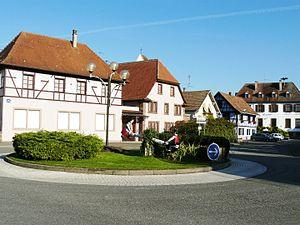
Centre du village et juchés sur une balançoire Hansel et Gretel
Diebolsheim est une commune française située dans le département du Bas-Rhin, en région Grand Est.